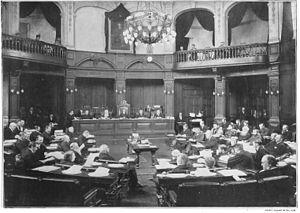
Le London School Board était le conseil élu chargé de l'enseignement primaire à Londres entre 1870 et 1904. Il fut aussi le premier organisme élu recouvrant l'intégralité de la capitale britannique. Il fut enfin la première entité politique pour laquelle les femmes étaient électrices et éligibles.